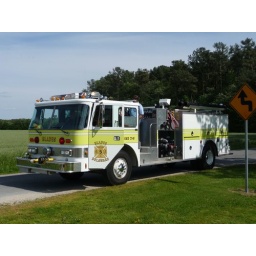
Blades Engine 71-5 on-scene of a chicken house fire in Laurel, Delaware. 5-18-09.